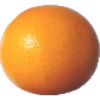
Label: pink_grapefruit